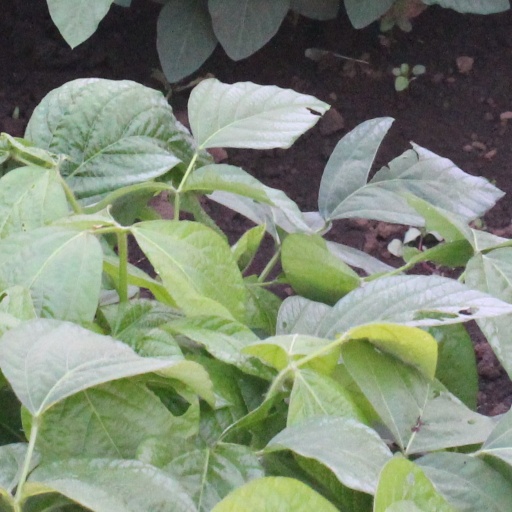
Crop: soybean